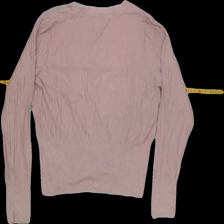
View: back
Type: Cardigan
Category: Ladies
Brand: H&M
Colors: Pink
Material: 60%viscose 40%nylone
Pattern: Plain
Cut: Regular, V-collar
Size: M
Season: All
Trend: No trend
Stains: No
Price range: <50
Recommended usage: Export